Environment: lab
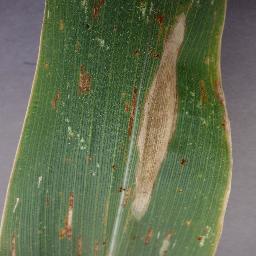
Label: northern_corn_leaf_blight